List of Gateshead blue plaques

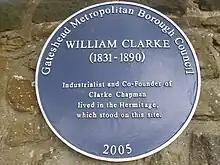
A Gateshead blue plaque honouring William Clarke

A long-running blue plaque scheme is in operation in Gateshead, Tyne and Wear. Administered by the local council, the scheme was registered with English Heritage in 1970 and 21 blue plaques were installed from the inception of the scheme until 1996. Although the scheme was never formally closed, only one further plaque was then unveiled prior to the presentation of a 'report to cabinet' on 16 November 2004 which recommended that the scheme be revived. Seven further plaques were installed prior to the publication of a commemorative council document in 2010, bringing the total to 29, though a number of further plaques have been installed since that date.